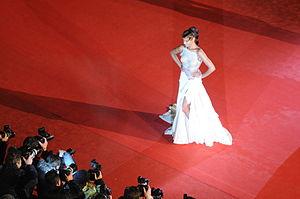
Shy'm, de son vrai nom Tamara Marthe, née le 28 novembre 1985 à Trappes, dans les Yvelines, est une auteure-compositrice-interprète, danseuse-chorégraphe, actrice et animatrice de télévision française. Elle fait ses premiers pas de chanteuse en 2005 en featuring de K. Maro sur la chanson Histoire de luv' et sort son premier single en 2006, Femme de couleur, extrait de son premier album, Mes fantaisies. Après un second album R'n'B, Reflets, sorti en 2008, la chanteuse amorce un changement pour des sonorités plus pop et dance avec ses deux albums suivants : Prendre l'air et Caméléon. Elle s’essaye également aux sonorités rock sur son cinquième album, Solitaire. Après avoir livré un album éclectique, Héros, elle effectue un retour aux sources en 2019 avec des sonorités plus urbaines sur l'album Agapé.